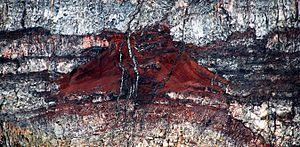
Ancien cône de scories enfoui sous des coulées de lave dans le cratère Dolomieu (le cratère principal du volcan du piton de la Fournaise sur l'île de La Réunion). La section de ce cône a été mise à jour dans la falaise après le grand effondrement du cratère Dolomieu en avril 2007
Le cratère Dolomieu est un des deux cratères volcaniques situé au sommet du Piton de la Fournaise avec le cratère Bory. Formé en 1791, il s'est brutalement effondré au cours de l'éruption d'avril 2007 alors qu'il était entièrement rempli de coulées de lave.